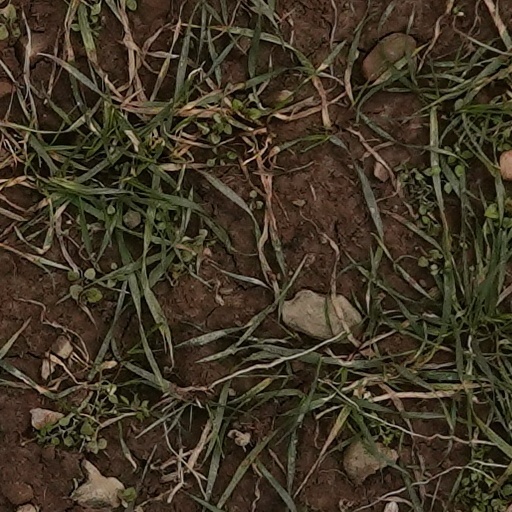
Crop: wheat